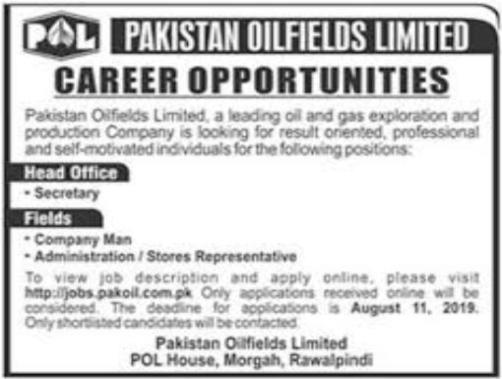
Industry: Transportation